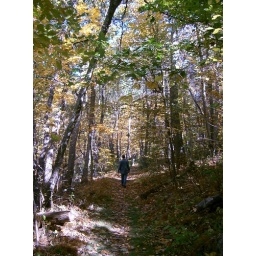
Two roads diverged in a yellow wood ... And I- I took the one travelled by cute boys.